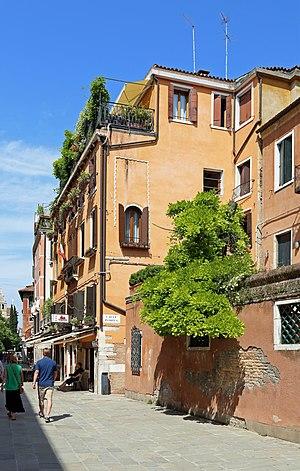
Venise (Italie)
Le Rio Antonio Foscarini est un ancien canal de Venise dans le sestiere de Dorsoduro, dont subsiste un petit reste près du Campo de la Carità. La plus grande partie du canal, appelé jadis rio de Sant'Agnese a été comblé et transformé en rue: c'est aujourd'hui le Rio terà Antonio Foscarini.